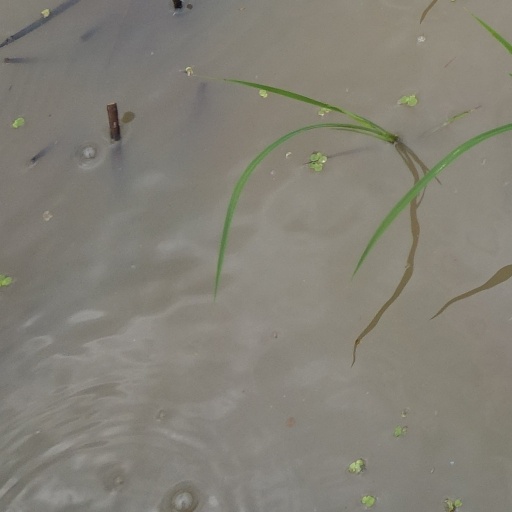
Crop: rice